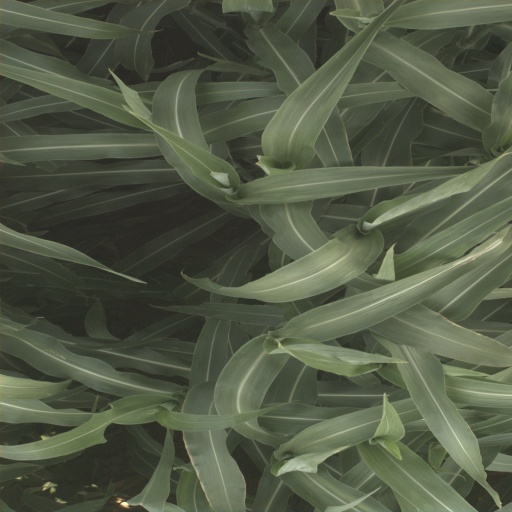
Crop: sorghum